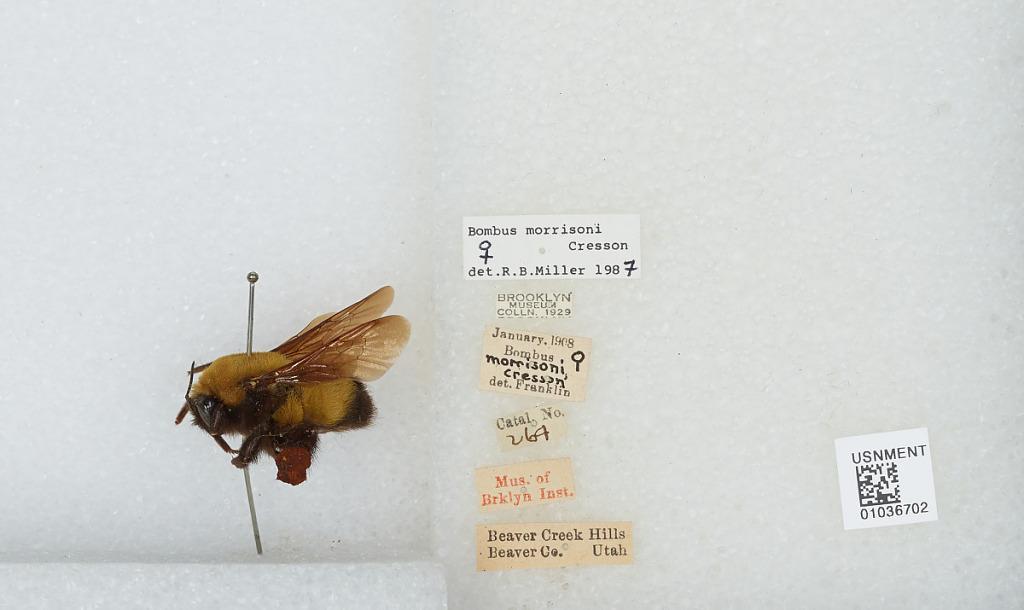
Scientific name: Bombus (Separatobombus) morrisoni Cresson
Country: United States
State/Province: Utah
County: Beaver
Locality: Beaver Creek Hills
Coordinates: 38.2689, -112.552
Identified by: Miller, R. B.